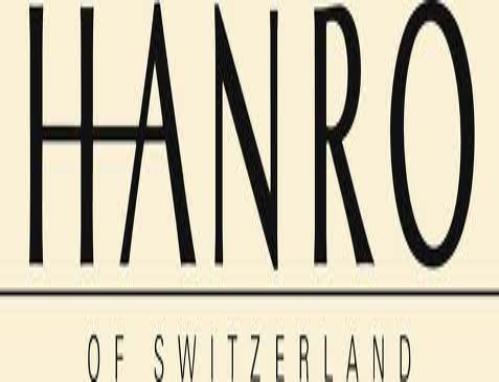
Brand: Hanro
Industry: Clothes